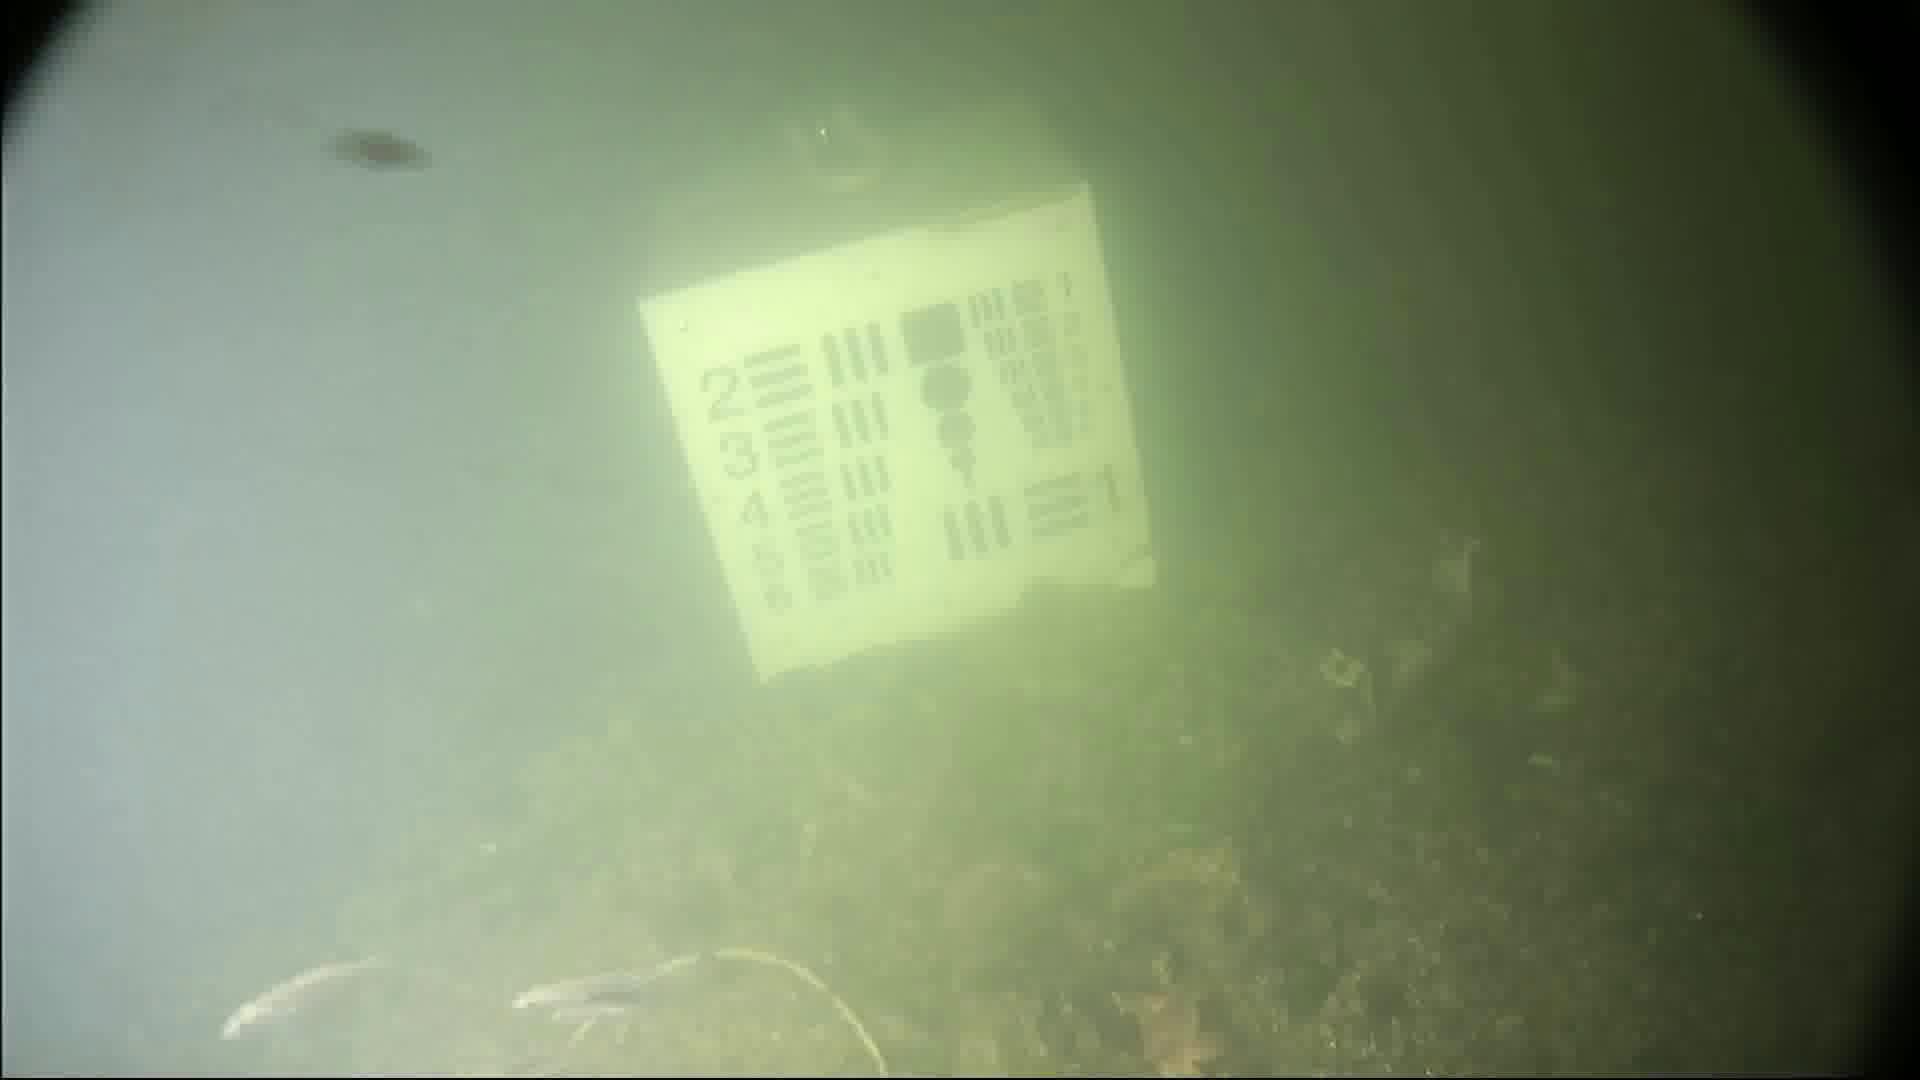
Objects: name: small_fish